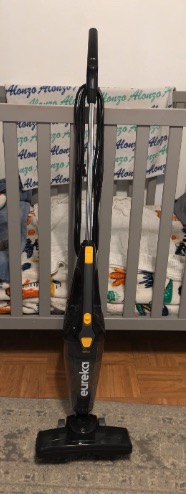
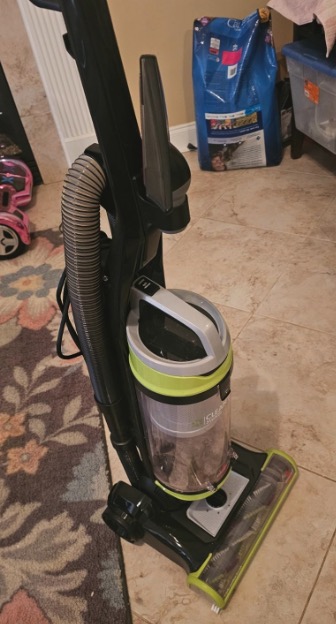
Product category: items_vacuum
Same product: no